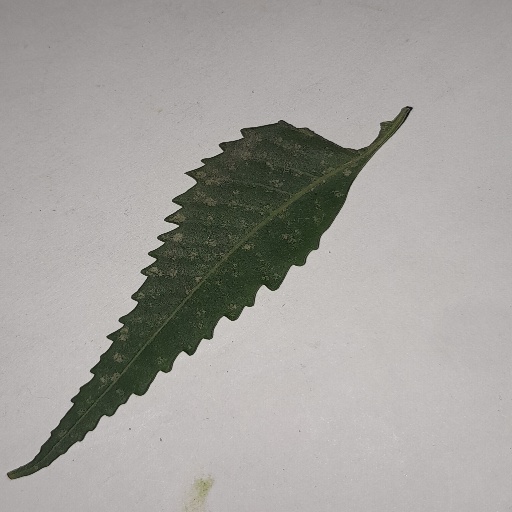
Species: Neem
Leaf condition: Powdery Mildew